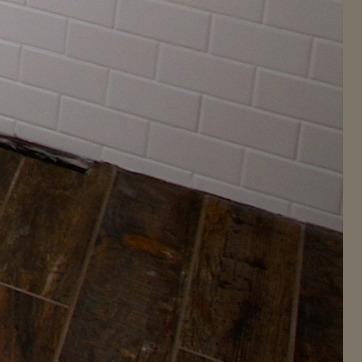
Material: tile